Salvador Sartori

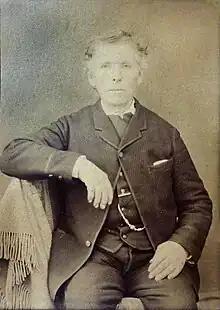
Sartori in his last years.

Sartori was outstanding in many aspects of social, political, and religious life, and was one of the most influential public figures of Caxias do Sul in his time. In 1925, his name was inscribed as one of the founders of the city in a Golden Book created by the Municipality. In the same year, in a large album published by the State Government in partnership with the Italian Government commemorating the 50 years of Italian immigration to Rio Grande do Sul, he was again celebrated as "one of the exponents of the foundation of Caxias," highlighting also his family, "egregiously linked to domestic affections and traditions and to the economic cooperation that is at the origins of the Pearl of the Colonies and contributes to create a history of amazing progress".